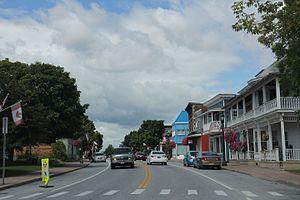
Rouses Point est un village du comté de Clinton, aux États-Unis, d'une population d'environ 2 277 habitants. Le village est en partie au nord-est de la ville de Champlain et se trouve au nord de Plattsburgh. Il est à moins d'un mile au sud de la frontière canado-américaine. Il se trouve aussi à la frontière avec l'État du Vermont.